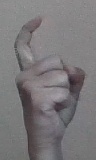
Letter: ra